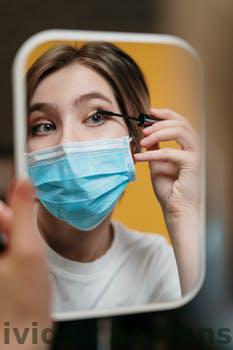
Label: Watermark